Lawrenceville School

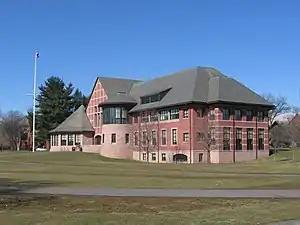
The Bunn Library

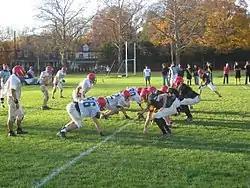
House football: Griswold vs. Woodhull

There are 38 major buildings on Lawrenceville's campus, including the Bunn Library, which has space for 100,000 volumes.